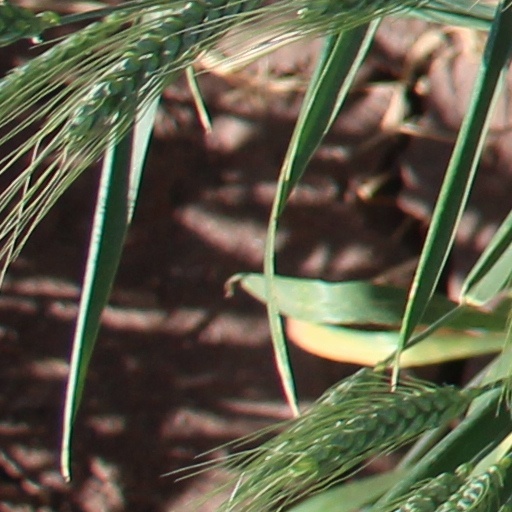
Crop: wheat